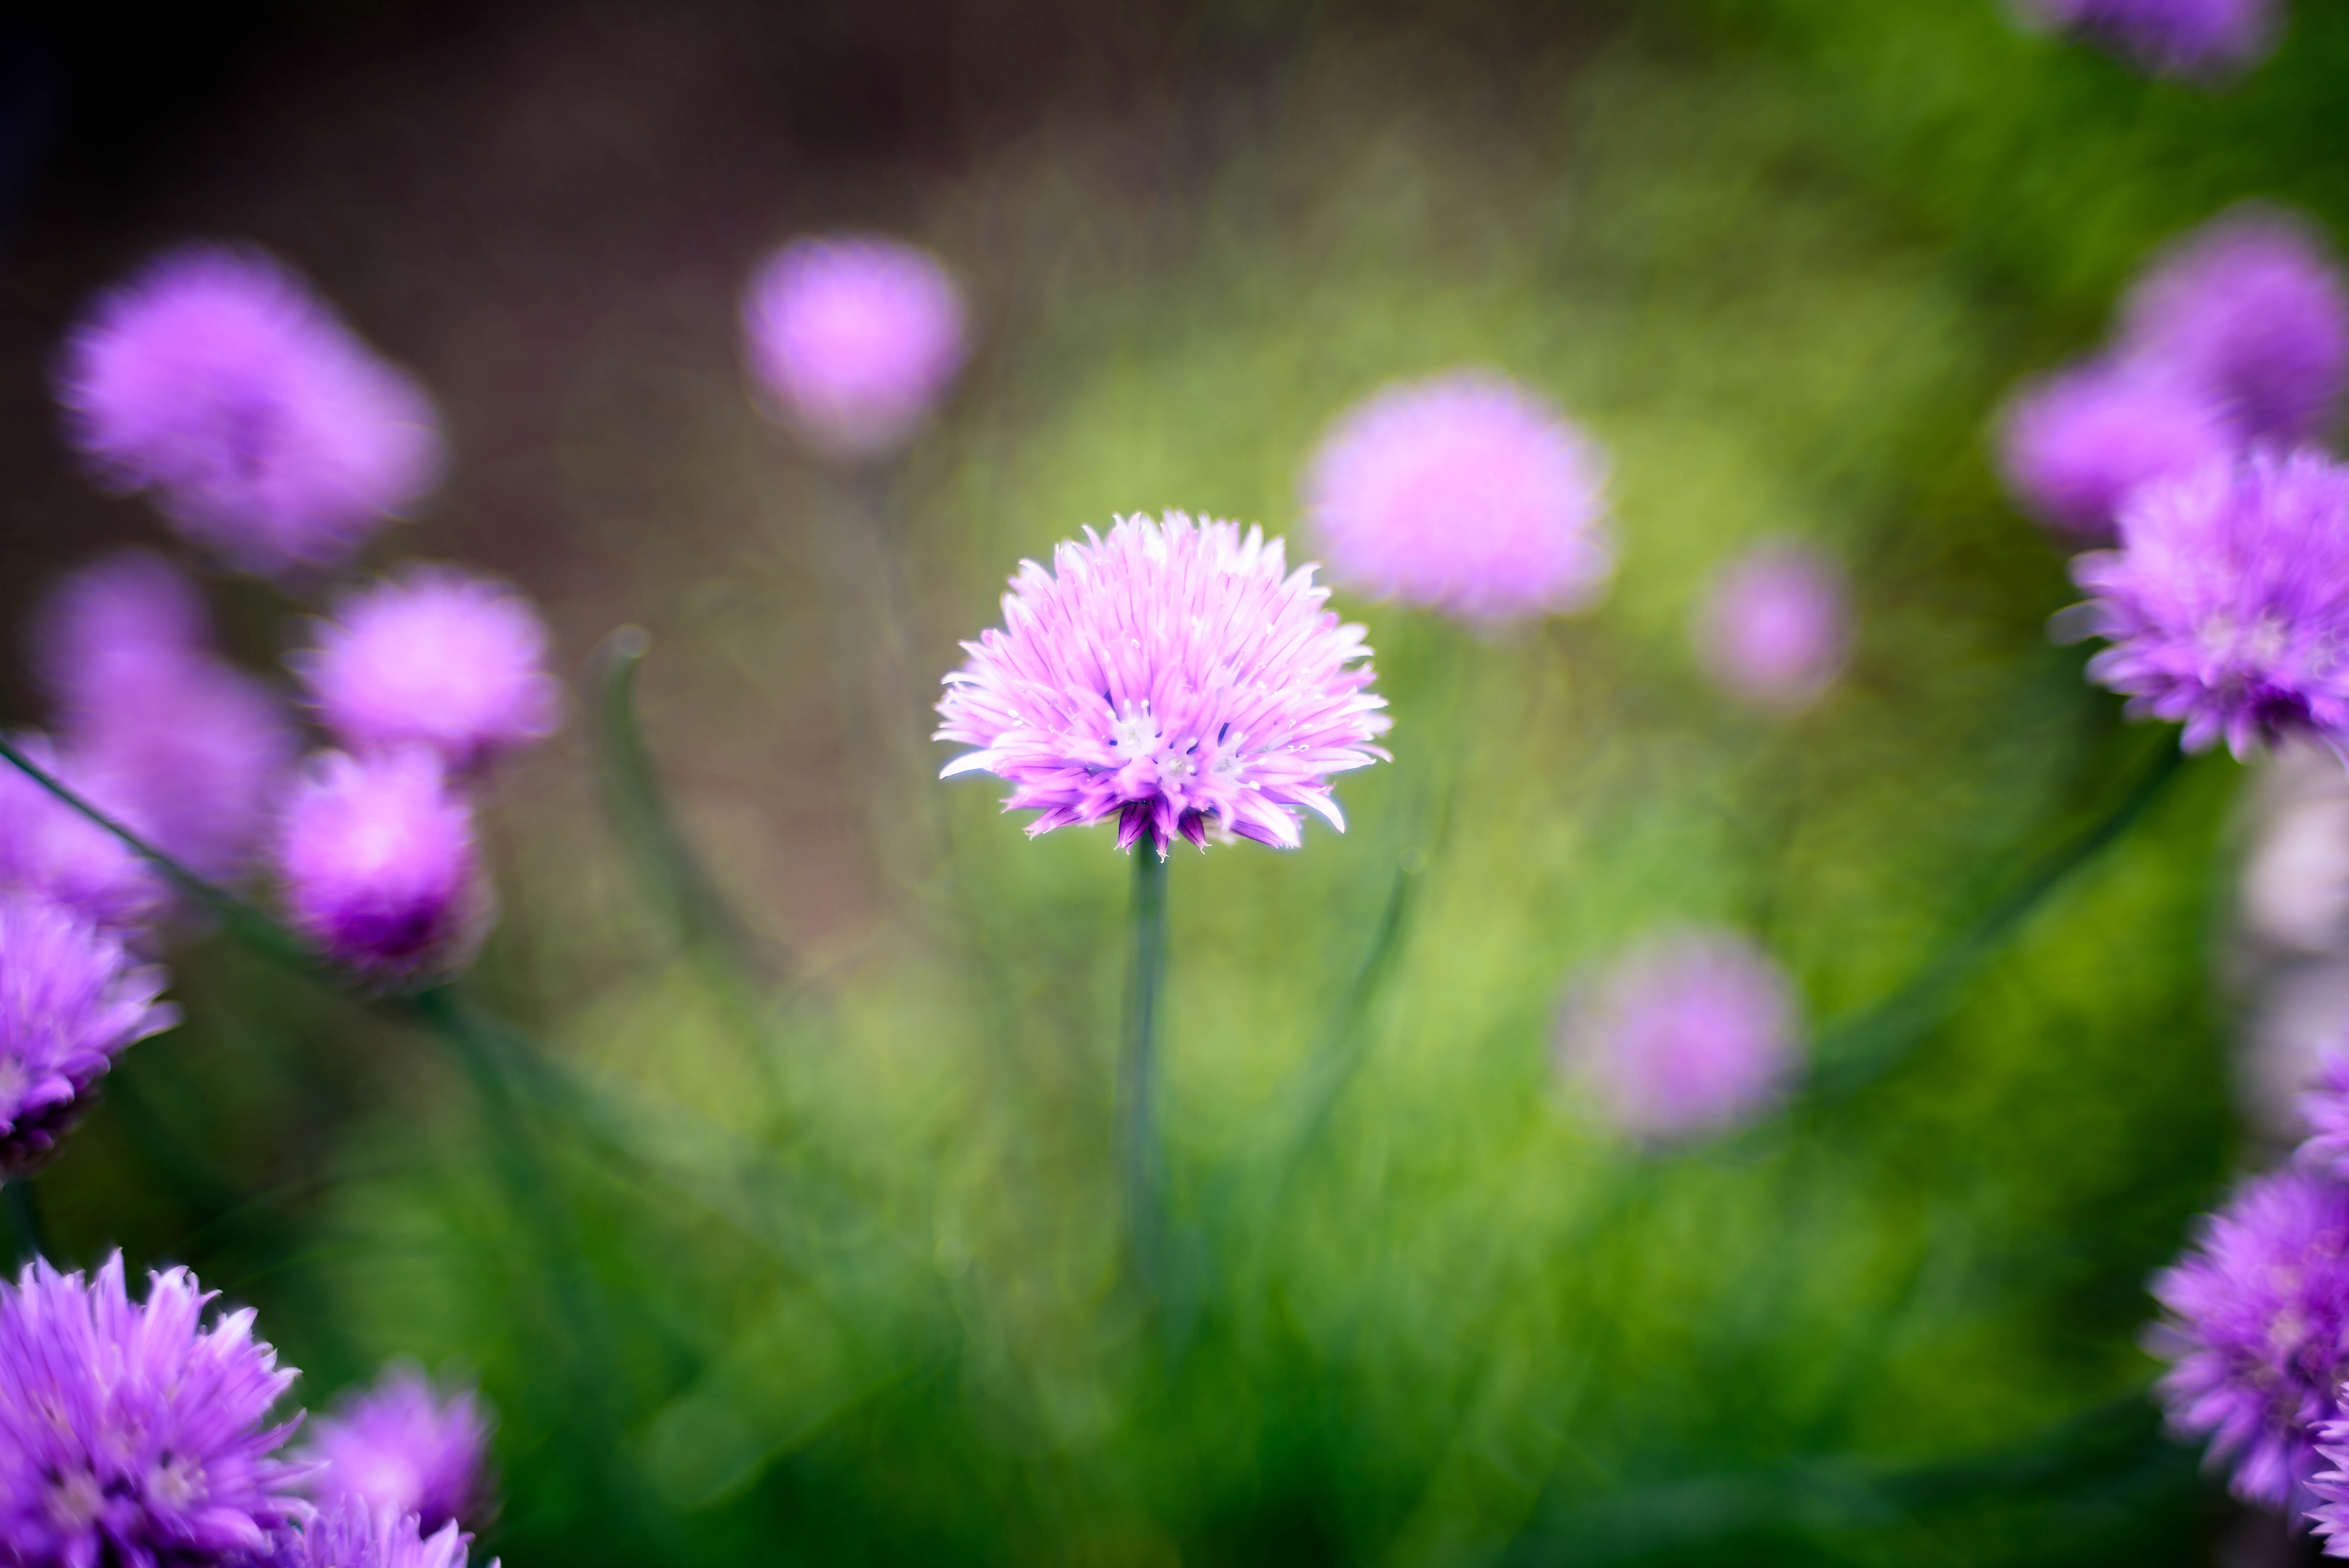
nature, grass, blossom, bokeh, plant, field, meadow, flower, purple, petal, green, botany, nikon, flora, wildflower, close up, f14, focus, shallow, 35mm, nikkor, d750, manual, 35mmf14ais, blurry, depth, chive, macro photography, flowering plant, daisy family, annual plant, land plant